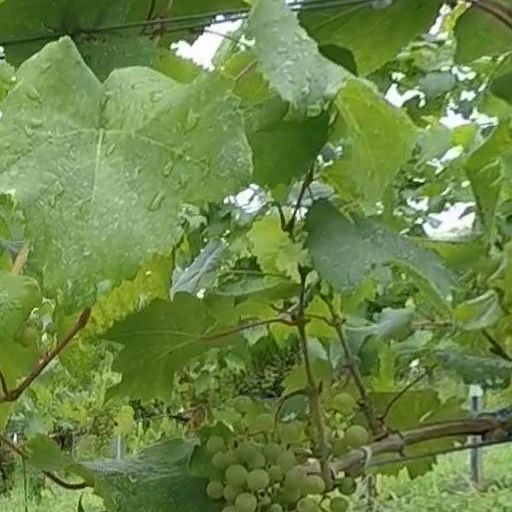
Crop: grape